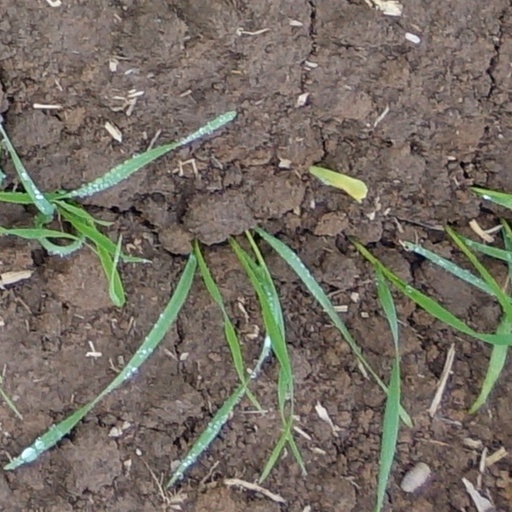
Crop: wheat